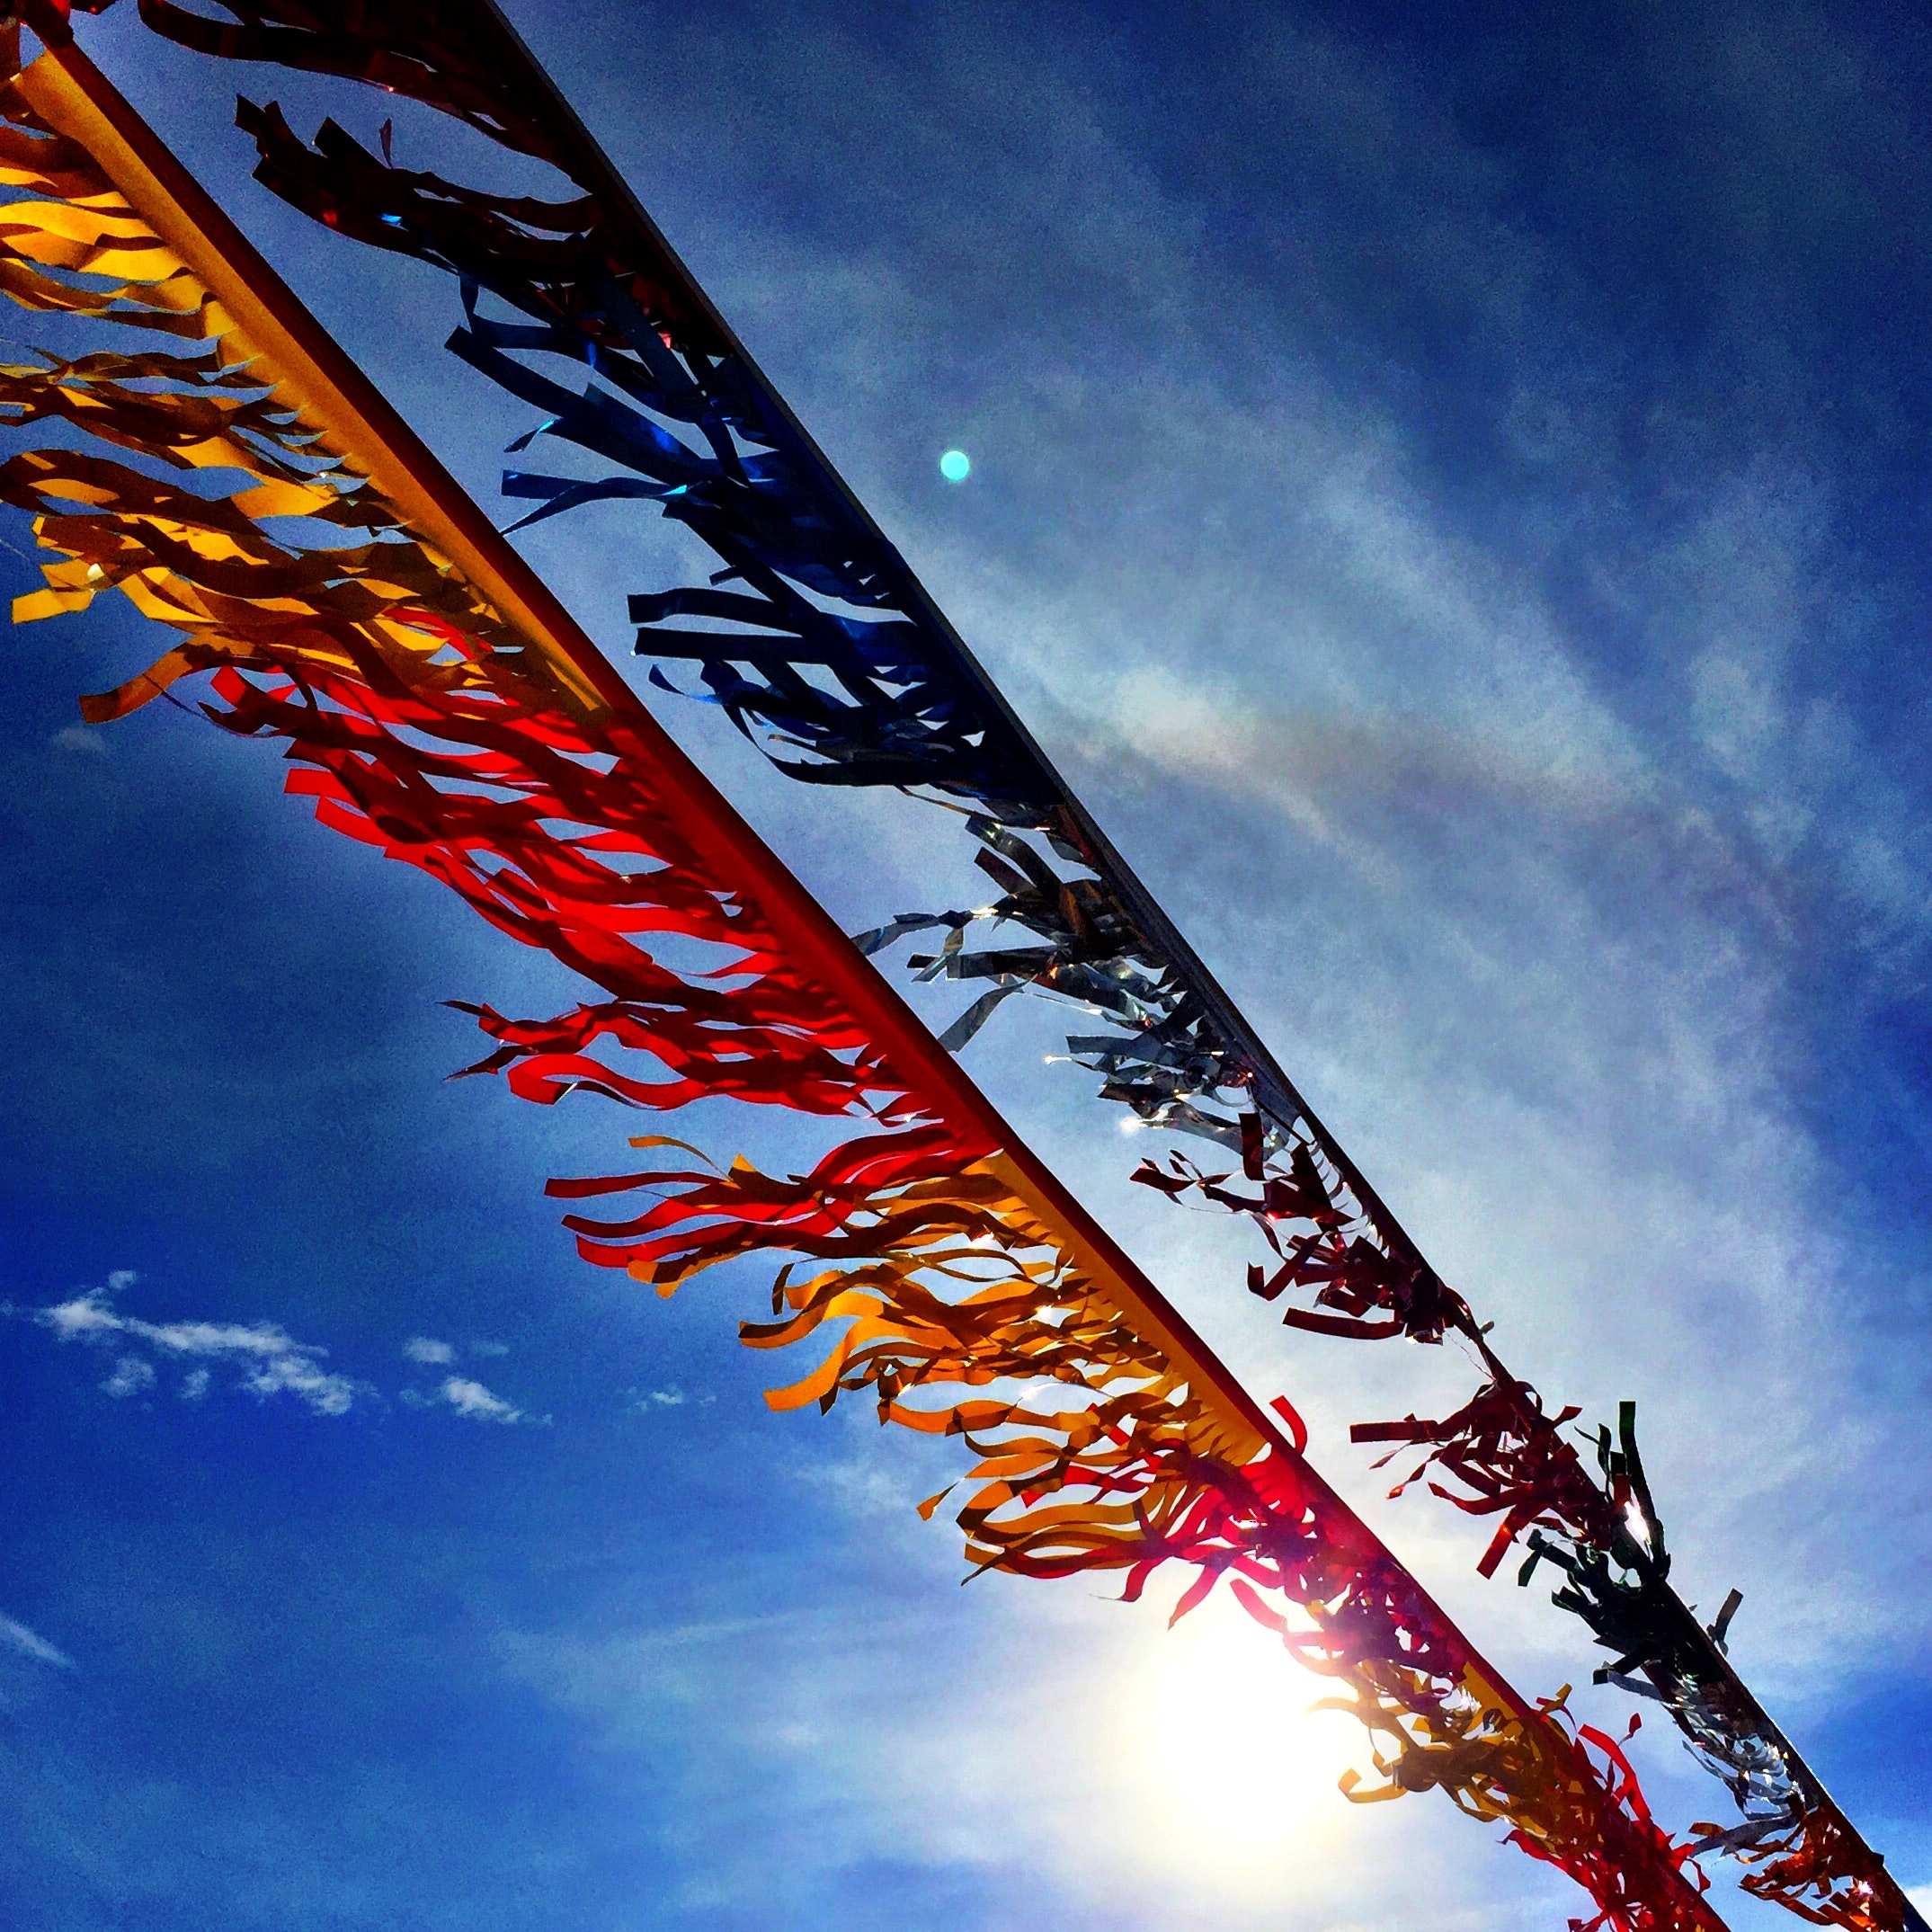
sky, blue, cloud, tree, architecture, plant, meteorological phenomenon, pole, nonbuilding structure